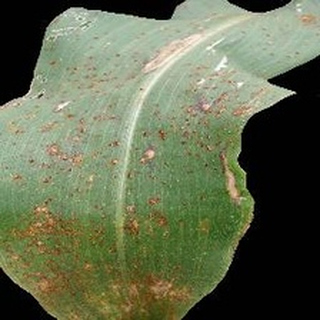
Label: corn_common_rust